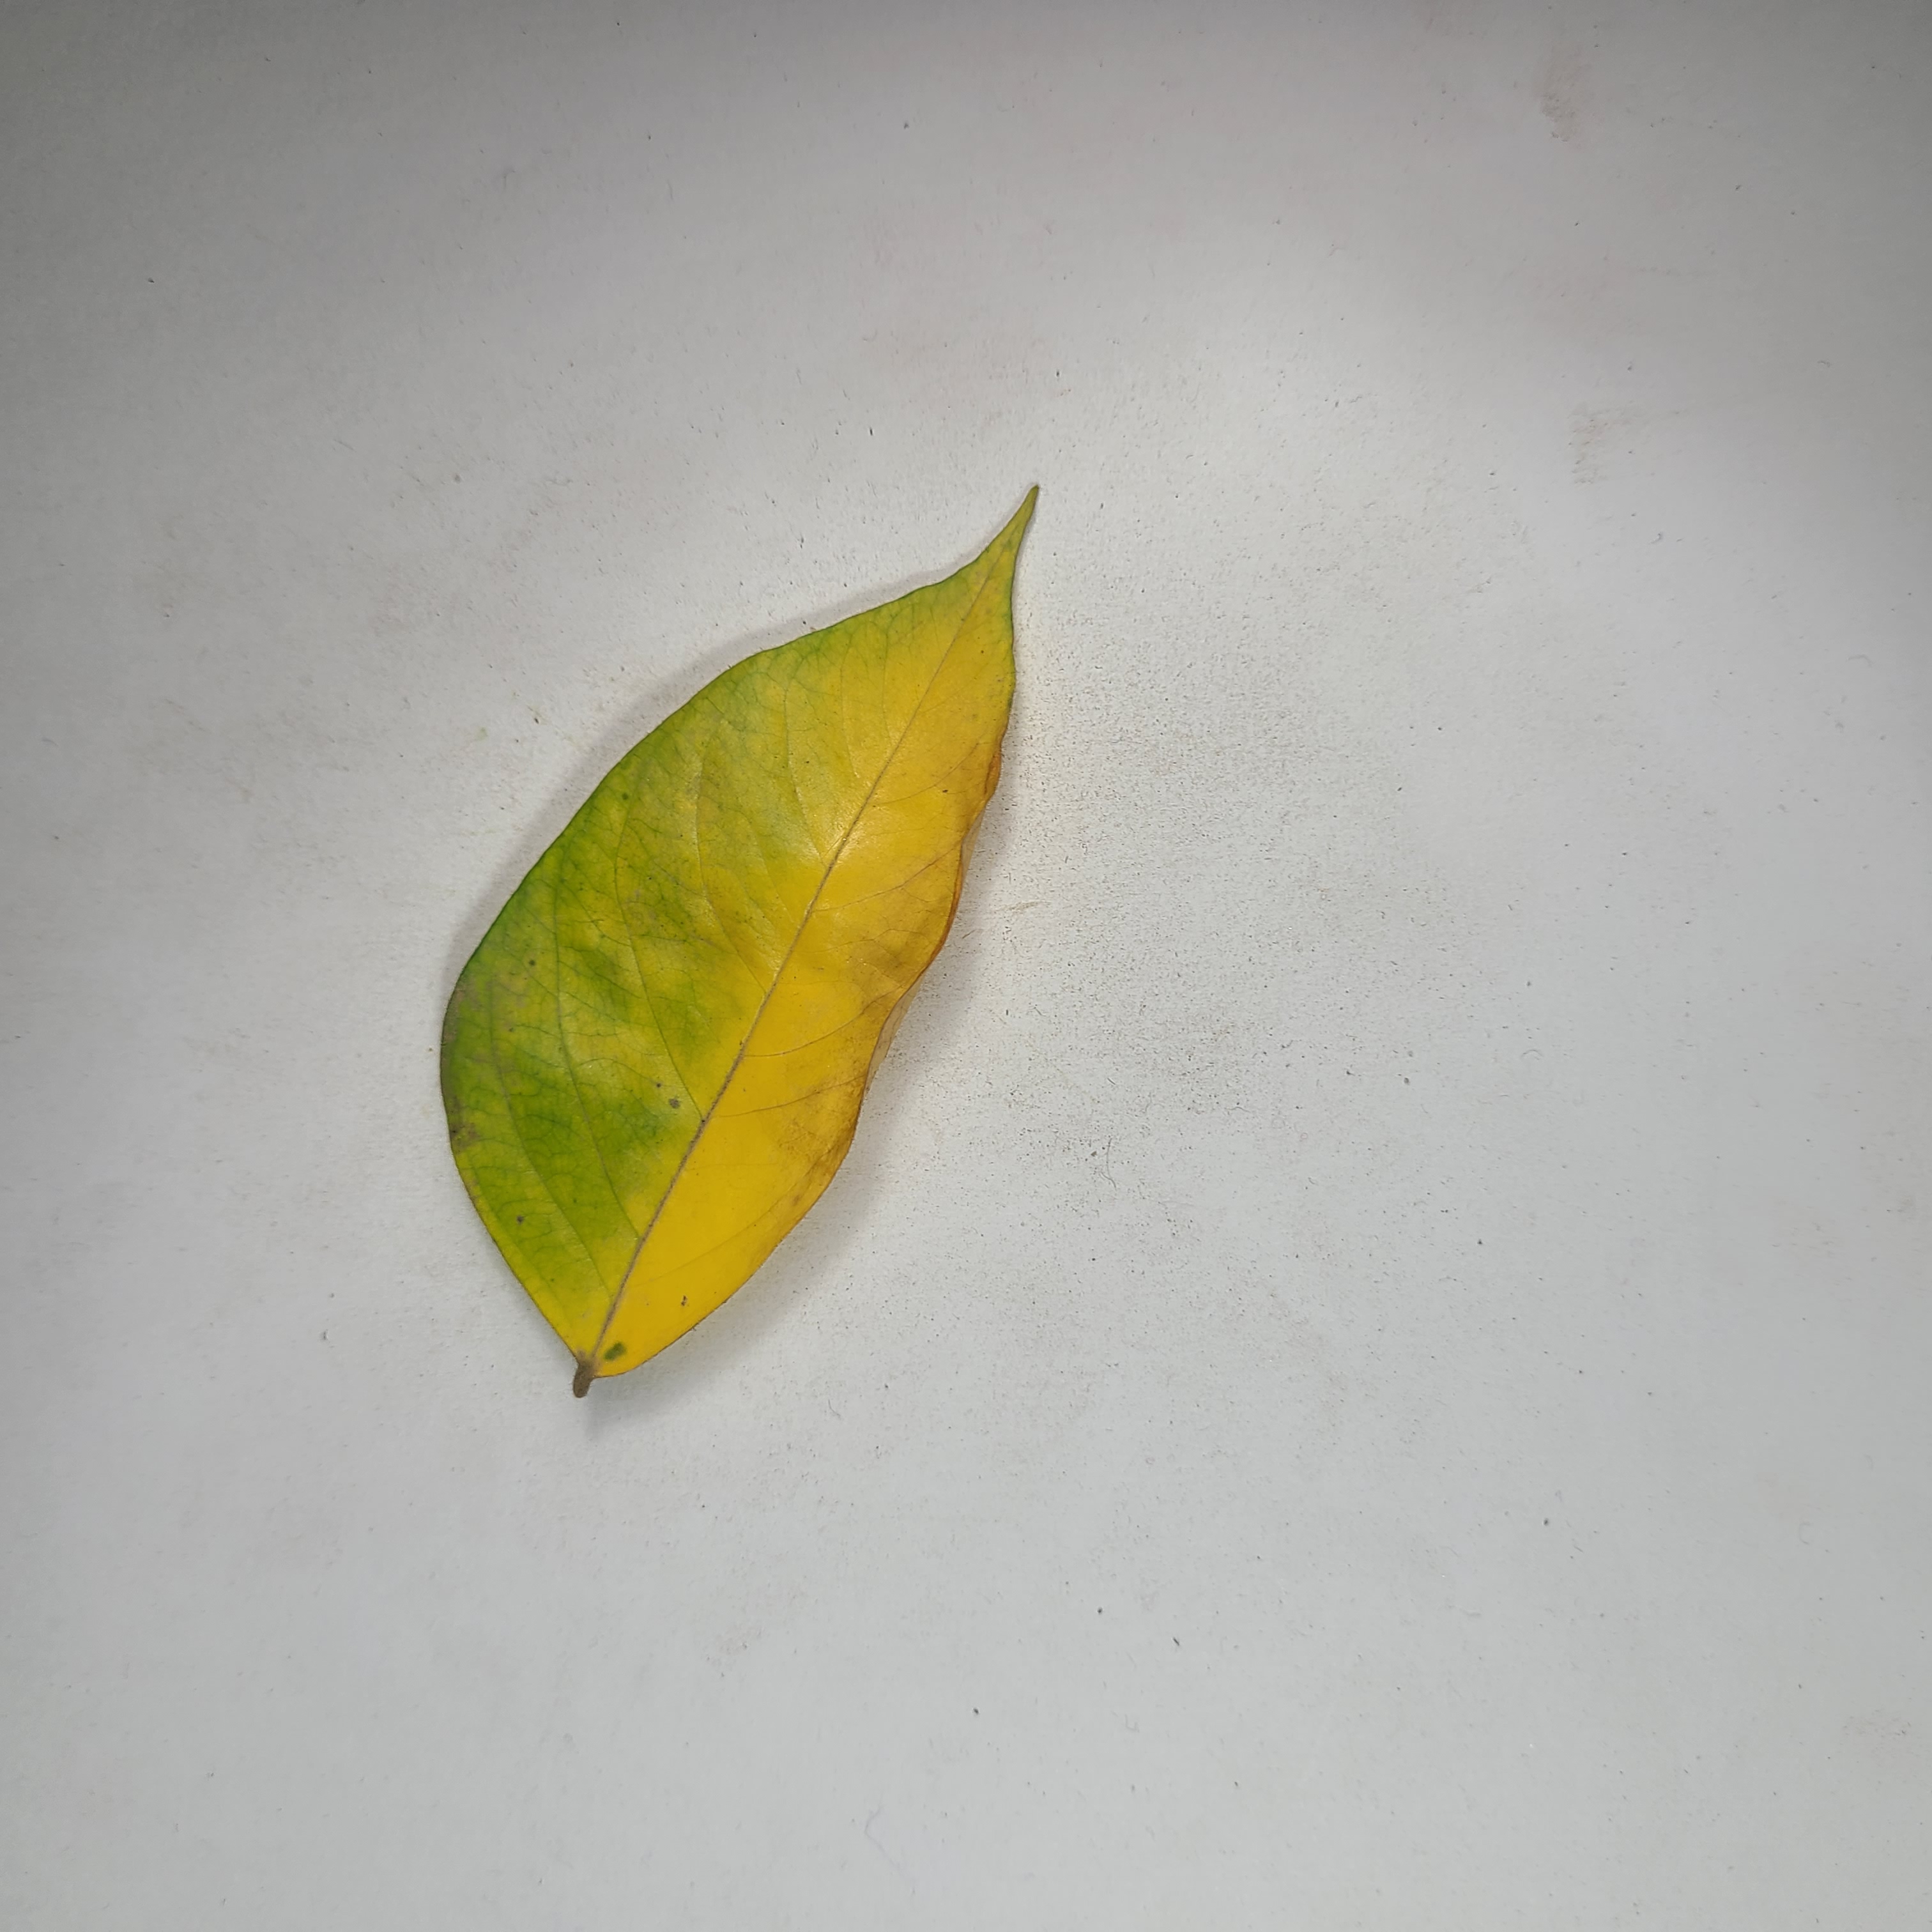
Label: Yellow Leaves